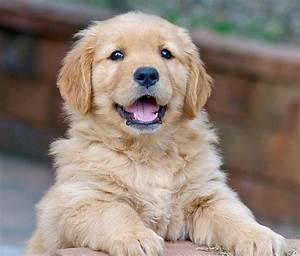
dog